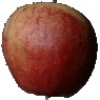
Label: red_apple